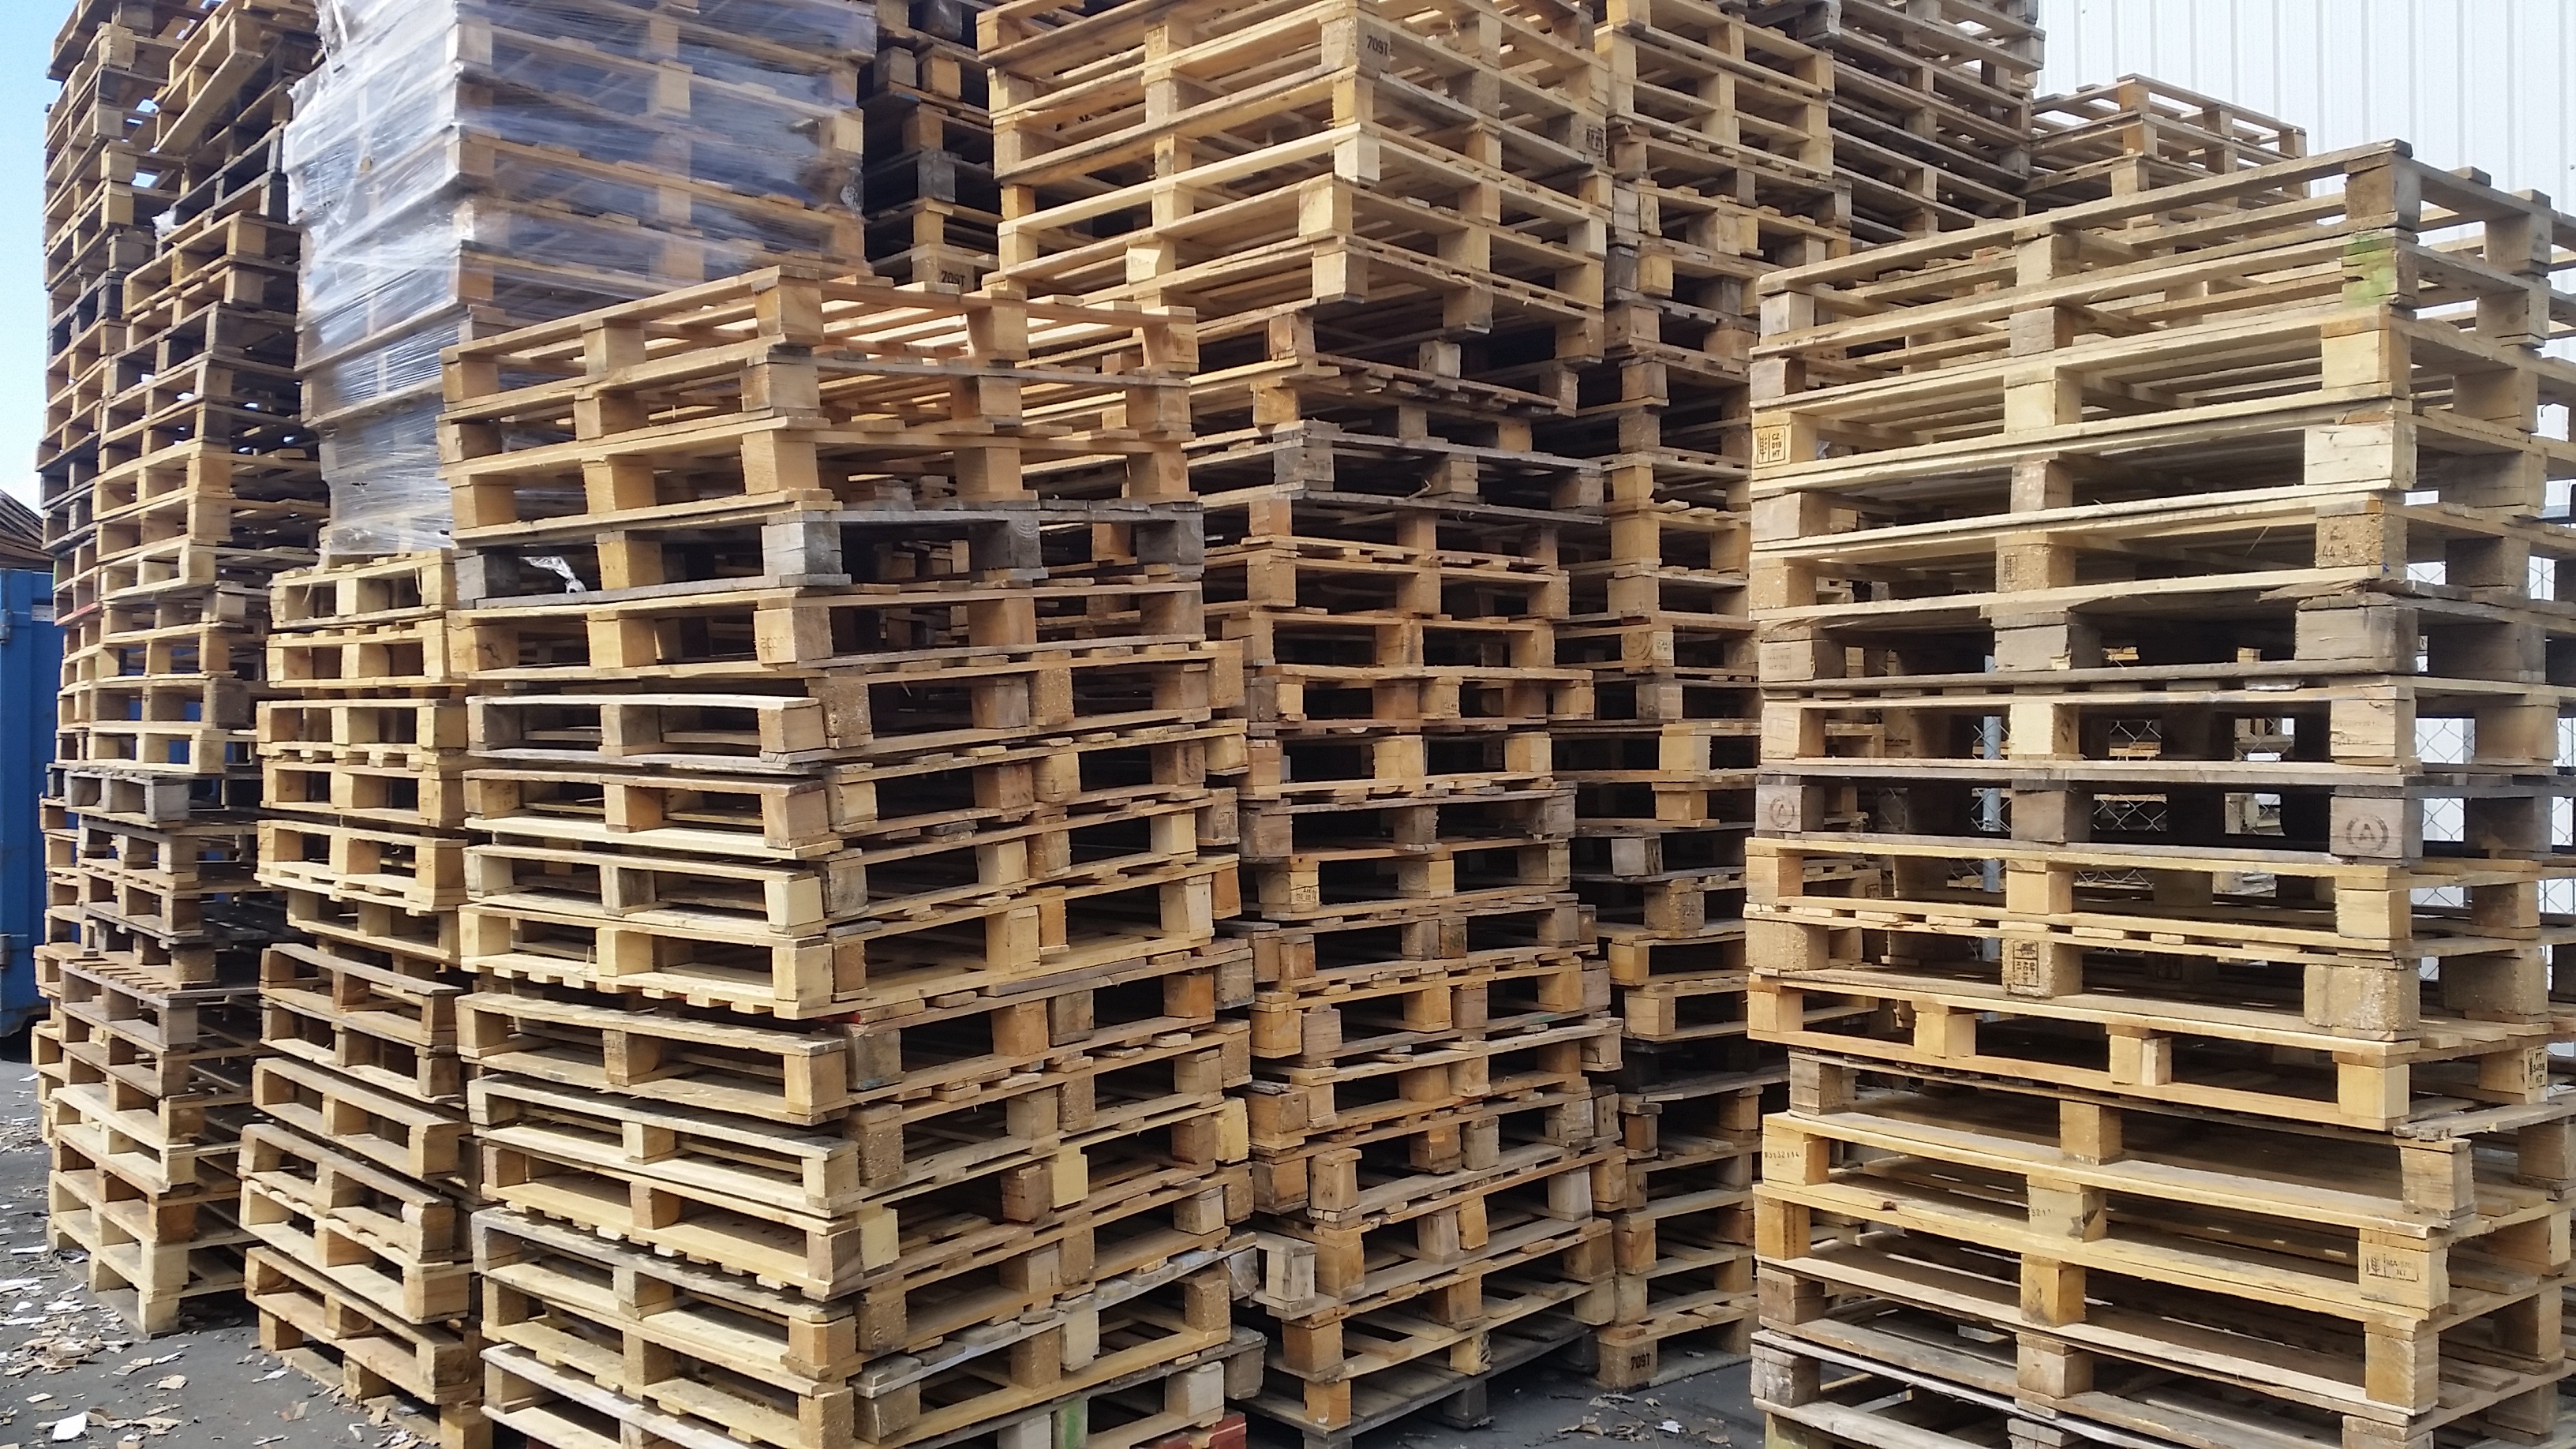
structure, wood, beam, shop, industrial, brick, lumber, storage, woods, scaffolding, pallet, manufactures, brickwork, logistics, logistic, man made object, logistics platform, fire risk